Describe the emotion expressed in this image:  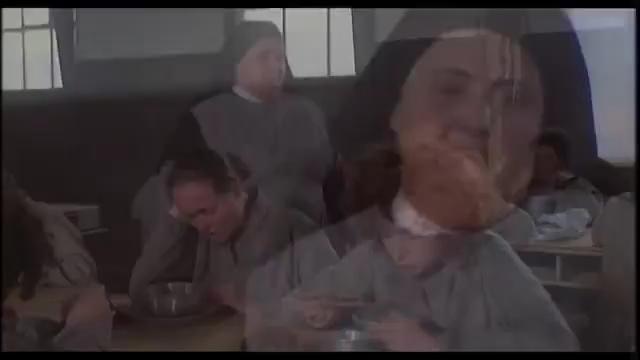
This person displays Suffering, valence and arousal with low intensity.